St. Aloysius on the Ohio

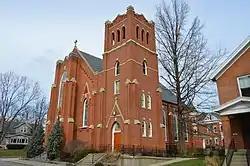
St. Aloysius on the Ohio Church

Saint Aloysius on the Ohio (locally known as St. Al's) is a Roman Catholic parish in the Sayler Park neighborhood of Cincinnati, Ohio, United States. The parish is part of the Archdiocese of Cincinnati. It is named after St. Aloysius Gonzaga and located near the Ohio River.